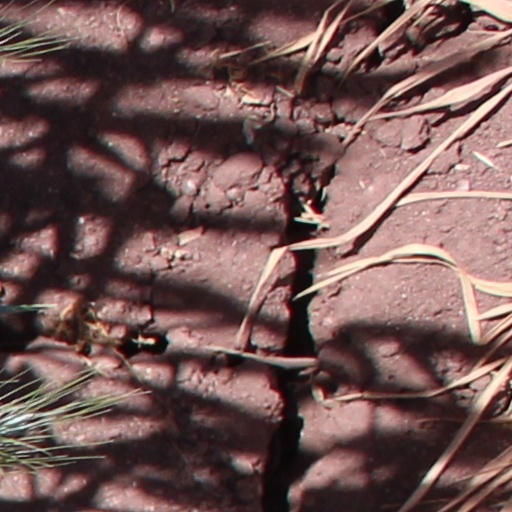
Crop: wheat